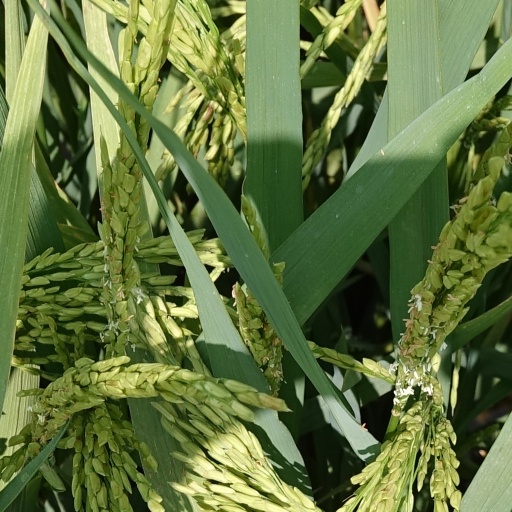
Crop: rice